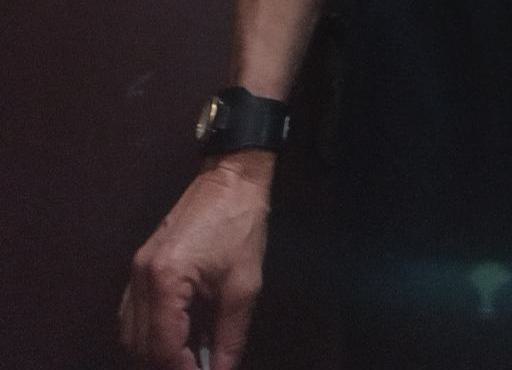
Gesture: no_gesture